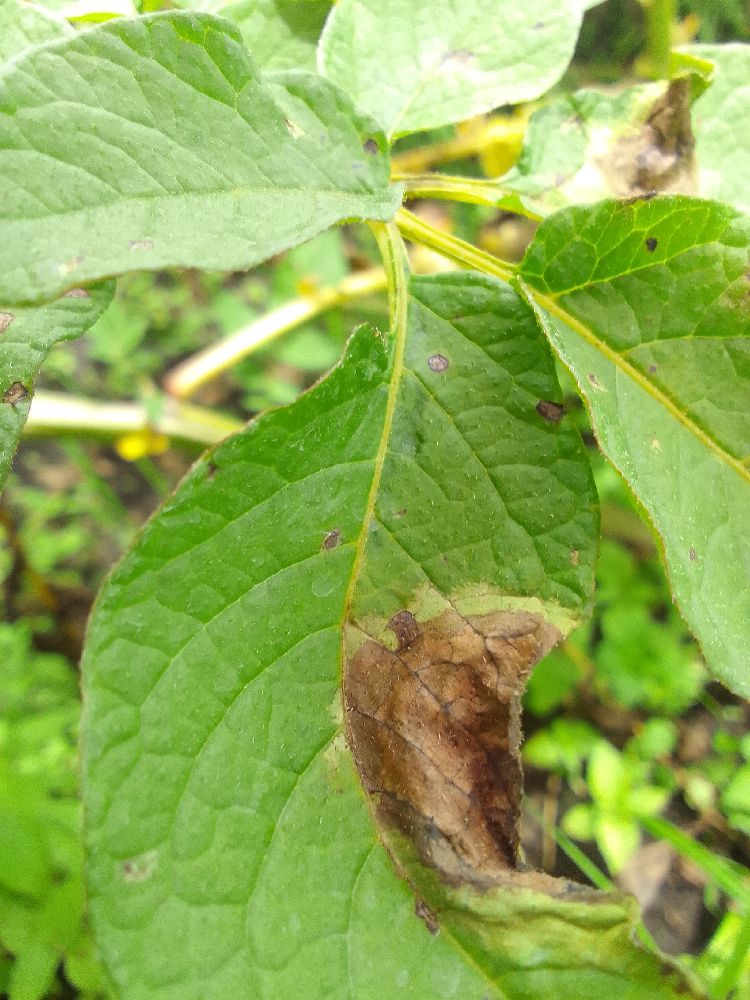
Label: Late blight